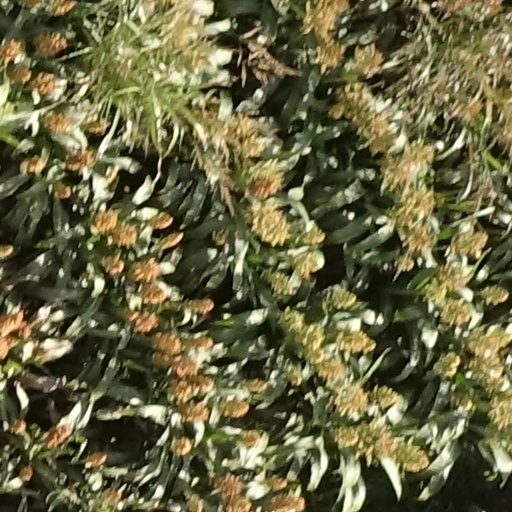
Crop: sorghum